The Bill

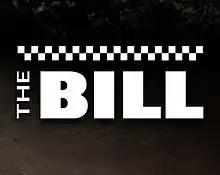
Title 1998–2009

The Bill is a British police procedural television series, broadcast on ITV from 16 October 1984 until 31 August 2010. The programme originated from a one-off drama, "Woodentop" (part of the "Storyboard" series), broadcast on 16 August 1983. ITV were so impressed with the drama that a full series was commissioned. The title originates from "Old Bill", a slang term for the police and show creator Geoff McQueen's original title for the series.